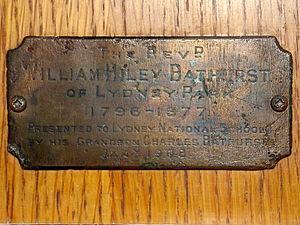
William Hiley Bathurst est un pasteur et hymniste anglican.